Chamber of the Holocaust

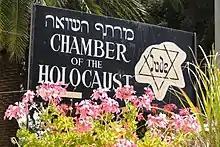

Many of the museum's exhibits display religious artifacts such as a bloodstained Torah scroll from Węgrów, Poland, and a handwritten prayer book from the Buchenwald concentration camp. Other exhibits include "purses, shoe soles, drums and wallets made from the parchments of Torah scrolls", a coat sewn from Torah parchments which was worn by a Nazi officer, a prisoner uniform from the Auschwitz concentration camp, and a recreation of the gas oven used in the crematoria of concentration camps. The museum also includes urns with the ashes of Holocaust victims from 36 Nazi death camps and "RIF" soap allegedly manufactured by the Nazis from human fat. There is also an exhibit on neo-Nazism with a selection of modern-day antisemitic literature.